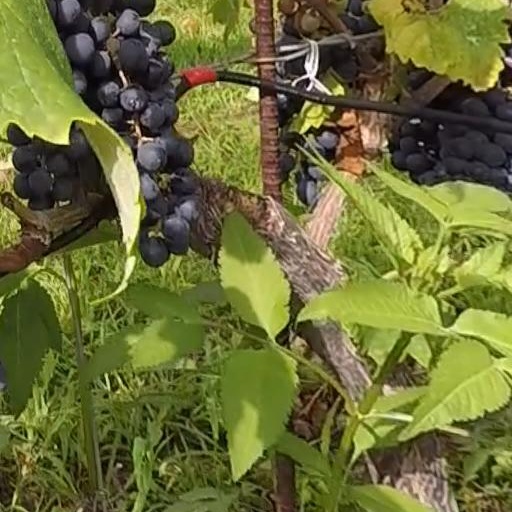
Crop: grape